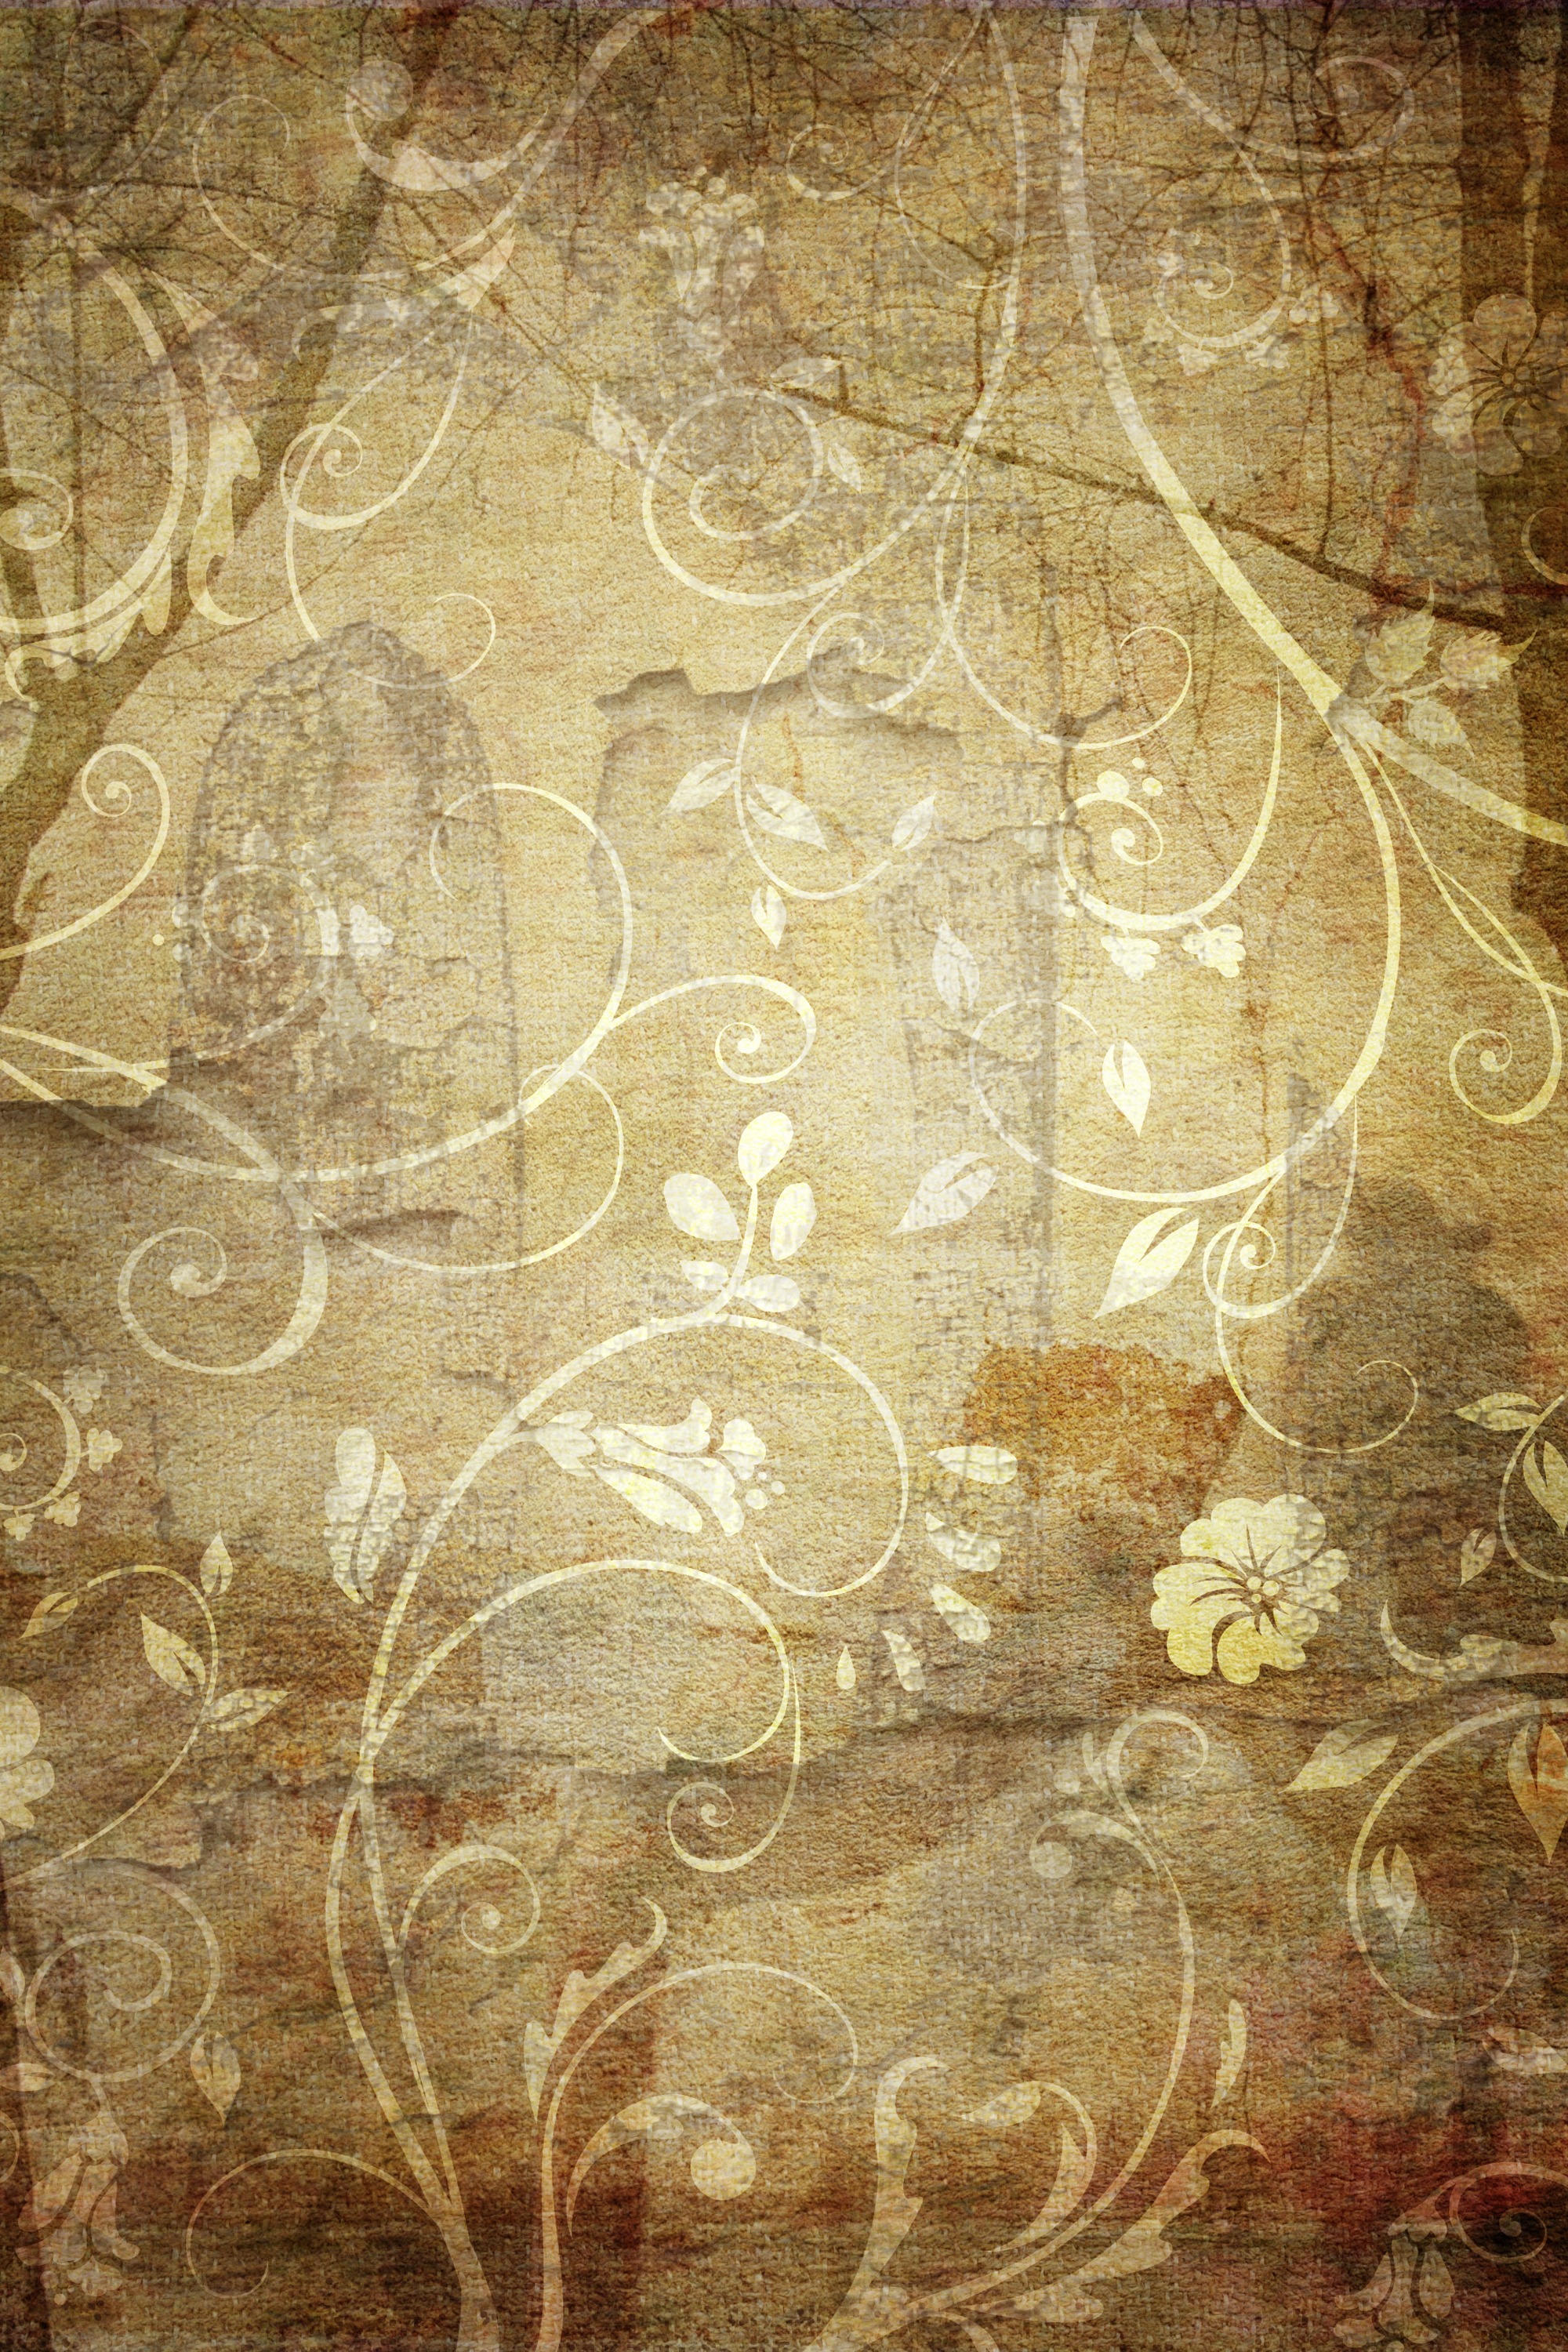
antique, texture, old, pattern, painting, art, background, tapestry, modern art